Nita Naldi

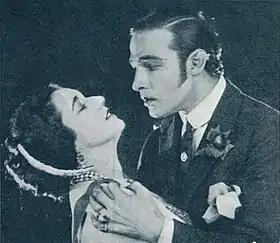
Naldi and Valentino in "Blood and Sand", 1922

Naldi was selected by Spanish author Vicente Blasco Ibáñez for the role of Doña Sol in the 1922 film version of his novel "Blood and Sand". Naldi was signed by Famous Players–Lasky for the role, and it became her first pairing with screen idol Rudolph Valentino. The film was a major success, giving Naldi the image of a vamp, which followed her for the rest of her life. Naldi and Valentino were never romantic, and she was one of the few to befriend his wife Natacha Rambova, but this friendship soured when the Valentinos divorced.